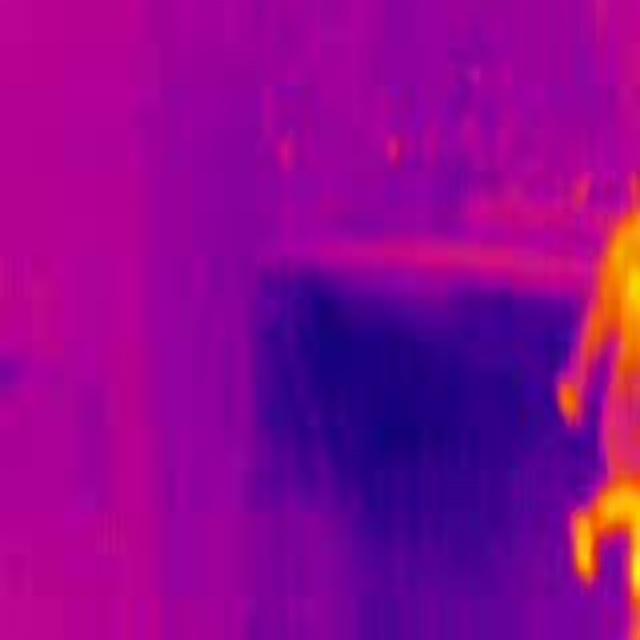
Detected objects:
label: person